Fiber-optic communication

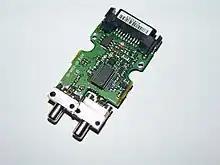
A GBIC module (shown here with its cover removed), is an optical and electrical transceiver, a device combining a transmitter and a receiver in a single housing. The electrical connector is at top right and the optical connectors are at bottom left.

The most commonly used optical transmitters are semiconductor devices such as light-emitting diodes (LEDs) and laser diodes. The difference between LEDs and laser diodes is that LEDs produce incoherent light, while laser diodes produce coherent light. For use in optical communications, semiconductor optical transmitters must be designed to be compact, efficient and reliable, while operating in an optimal wavelength range and directly modulated at high frequencies.